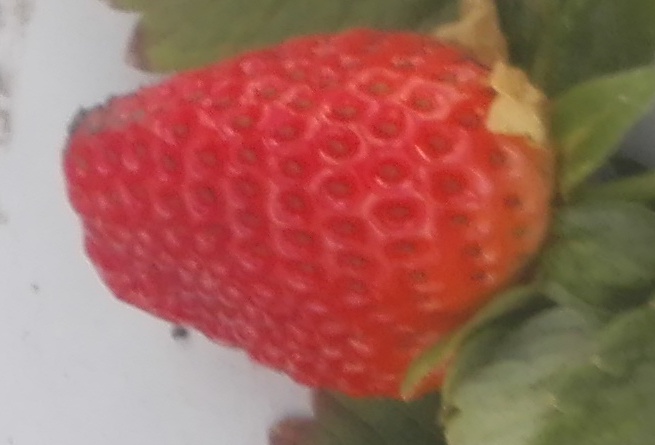
Label: Strawberry